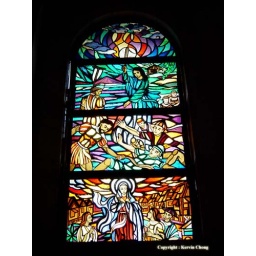
Stained glass window in a church, Philippines